Reliant Scimitar

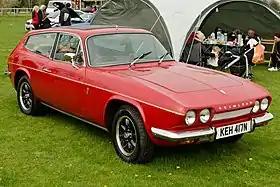
1975 Reliant Scimitar GTE (SE5A)

The Reliant Scimitar name was used for a series of sports car models produced by British car manufacturer Reliant between 1964 and 1986. During its 22-year production it evolved from a coupe (GT) into a sports estate (GTE), with a convertible variant (GTC) launched in 1980. All have a fibreglass body mounted on a steel box-section chassis, and Ford engines.